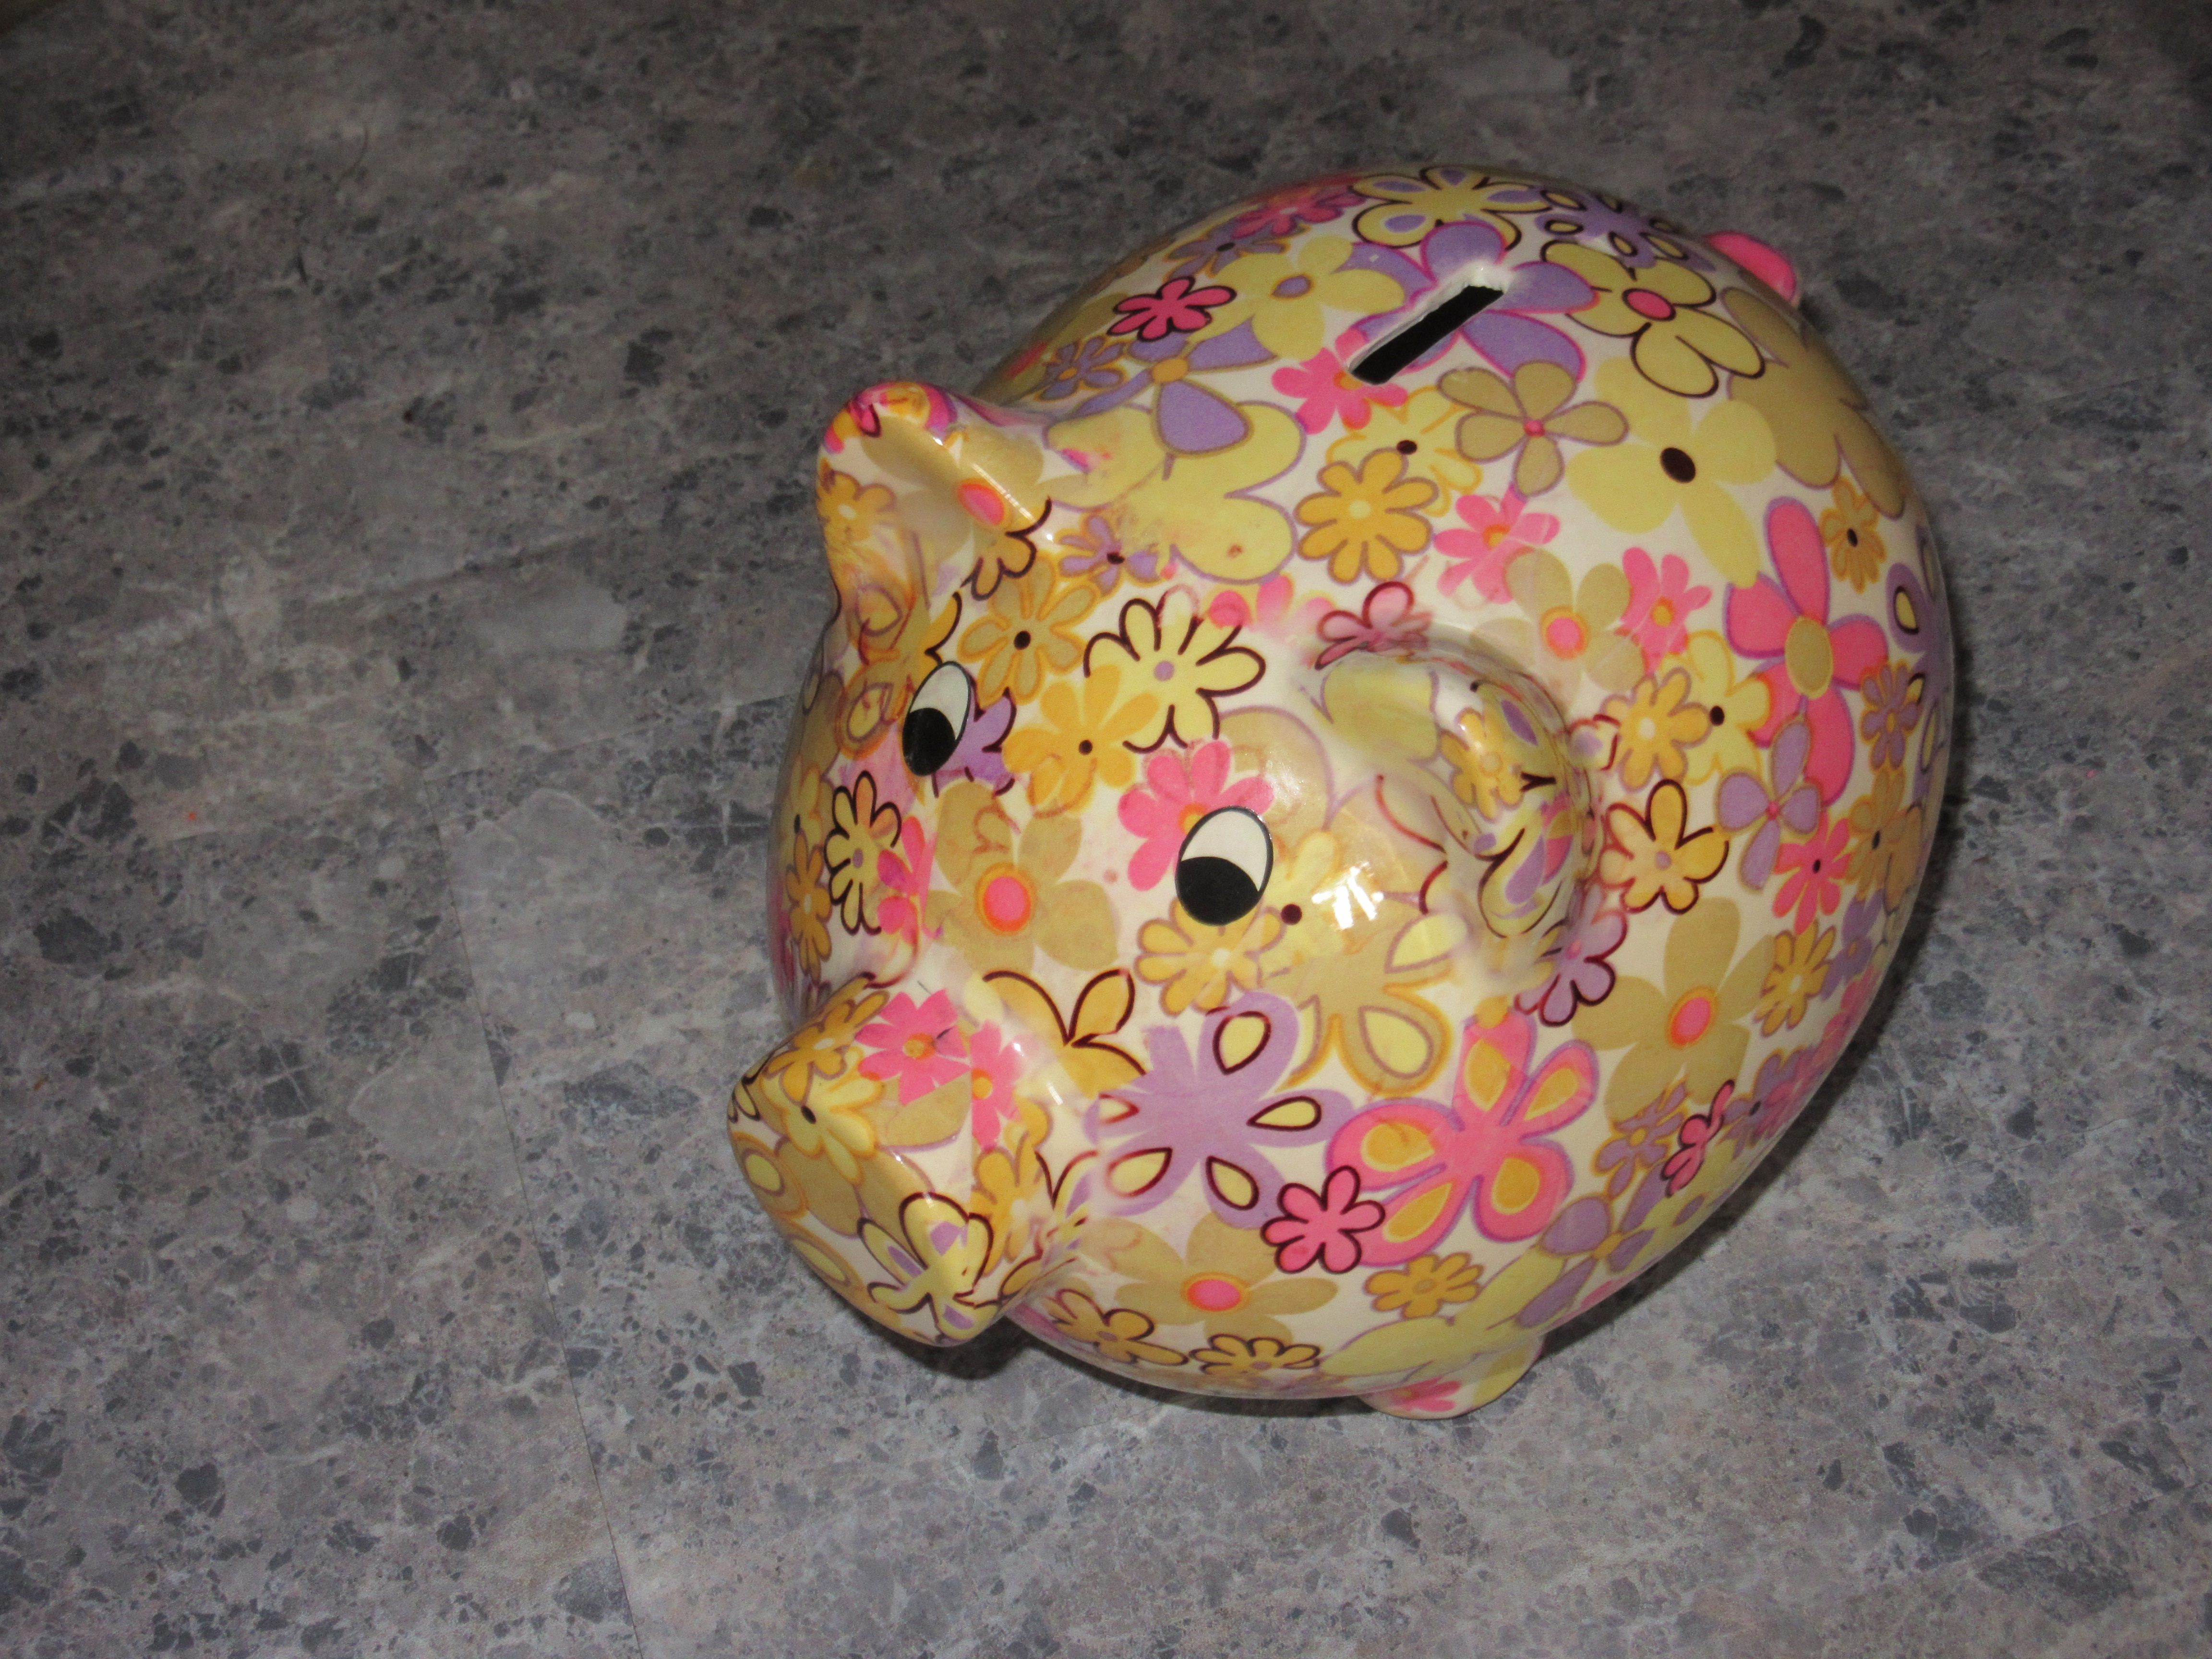
color, contrast, clothing, colorful, pink, toy, piggy bank, pig, costume, save, shy, retired, anxious